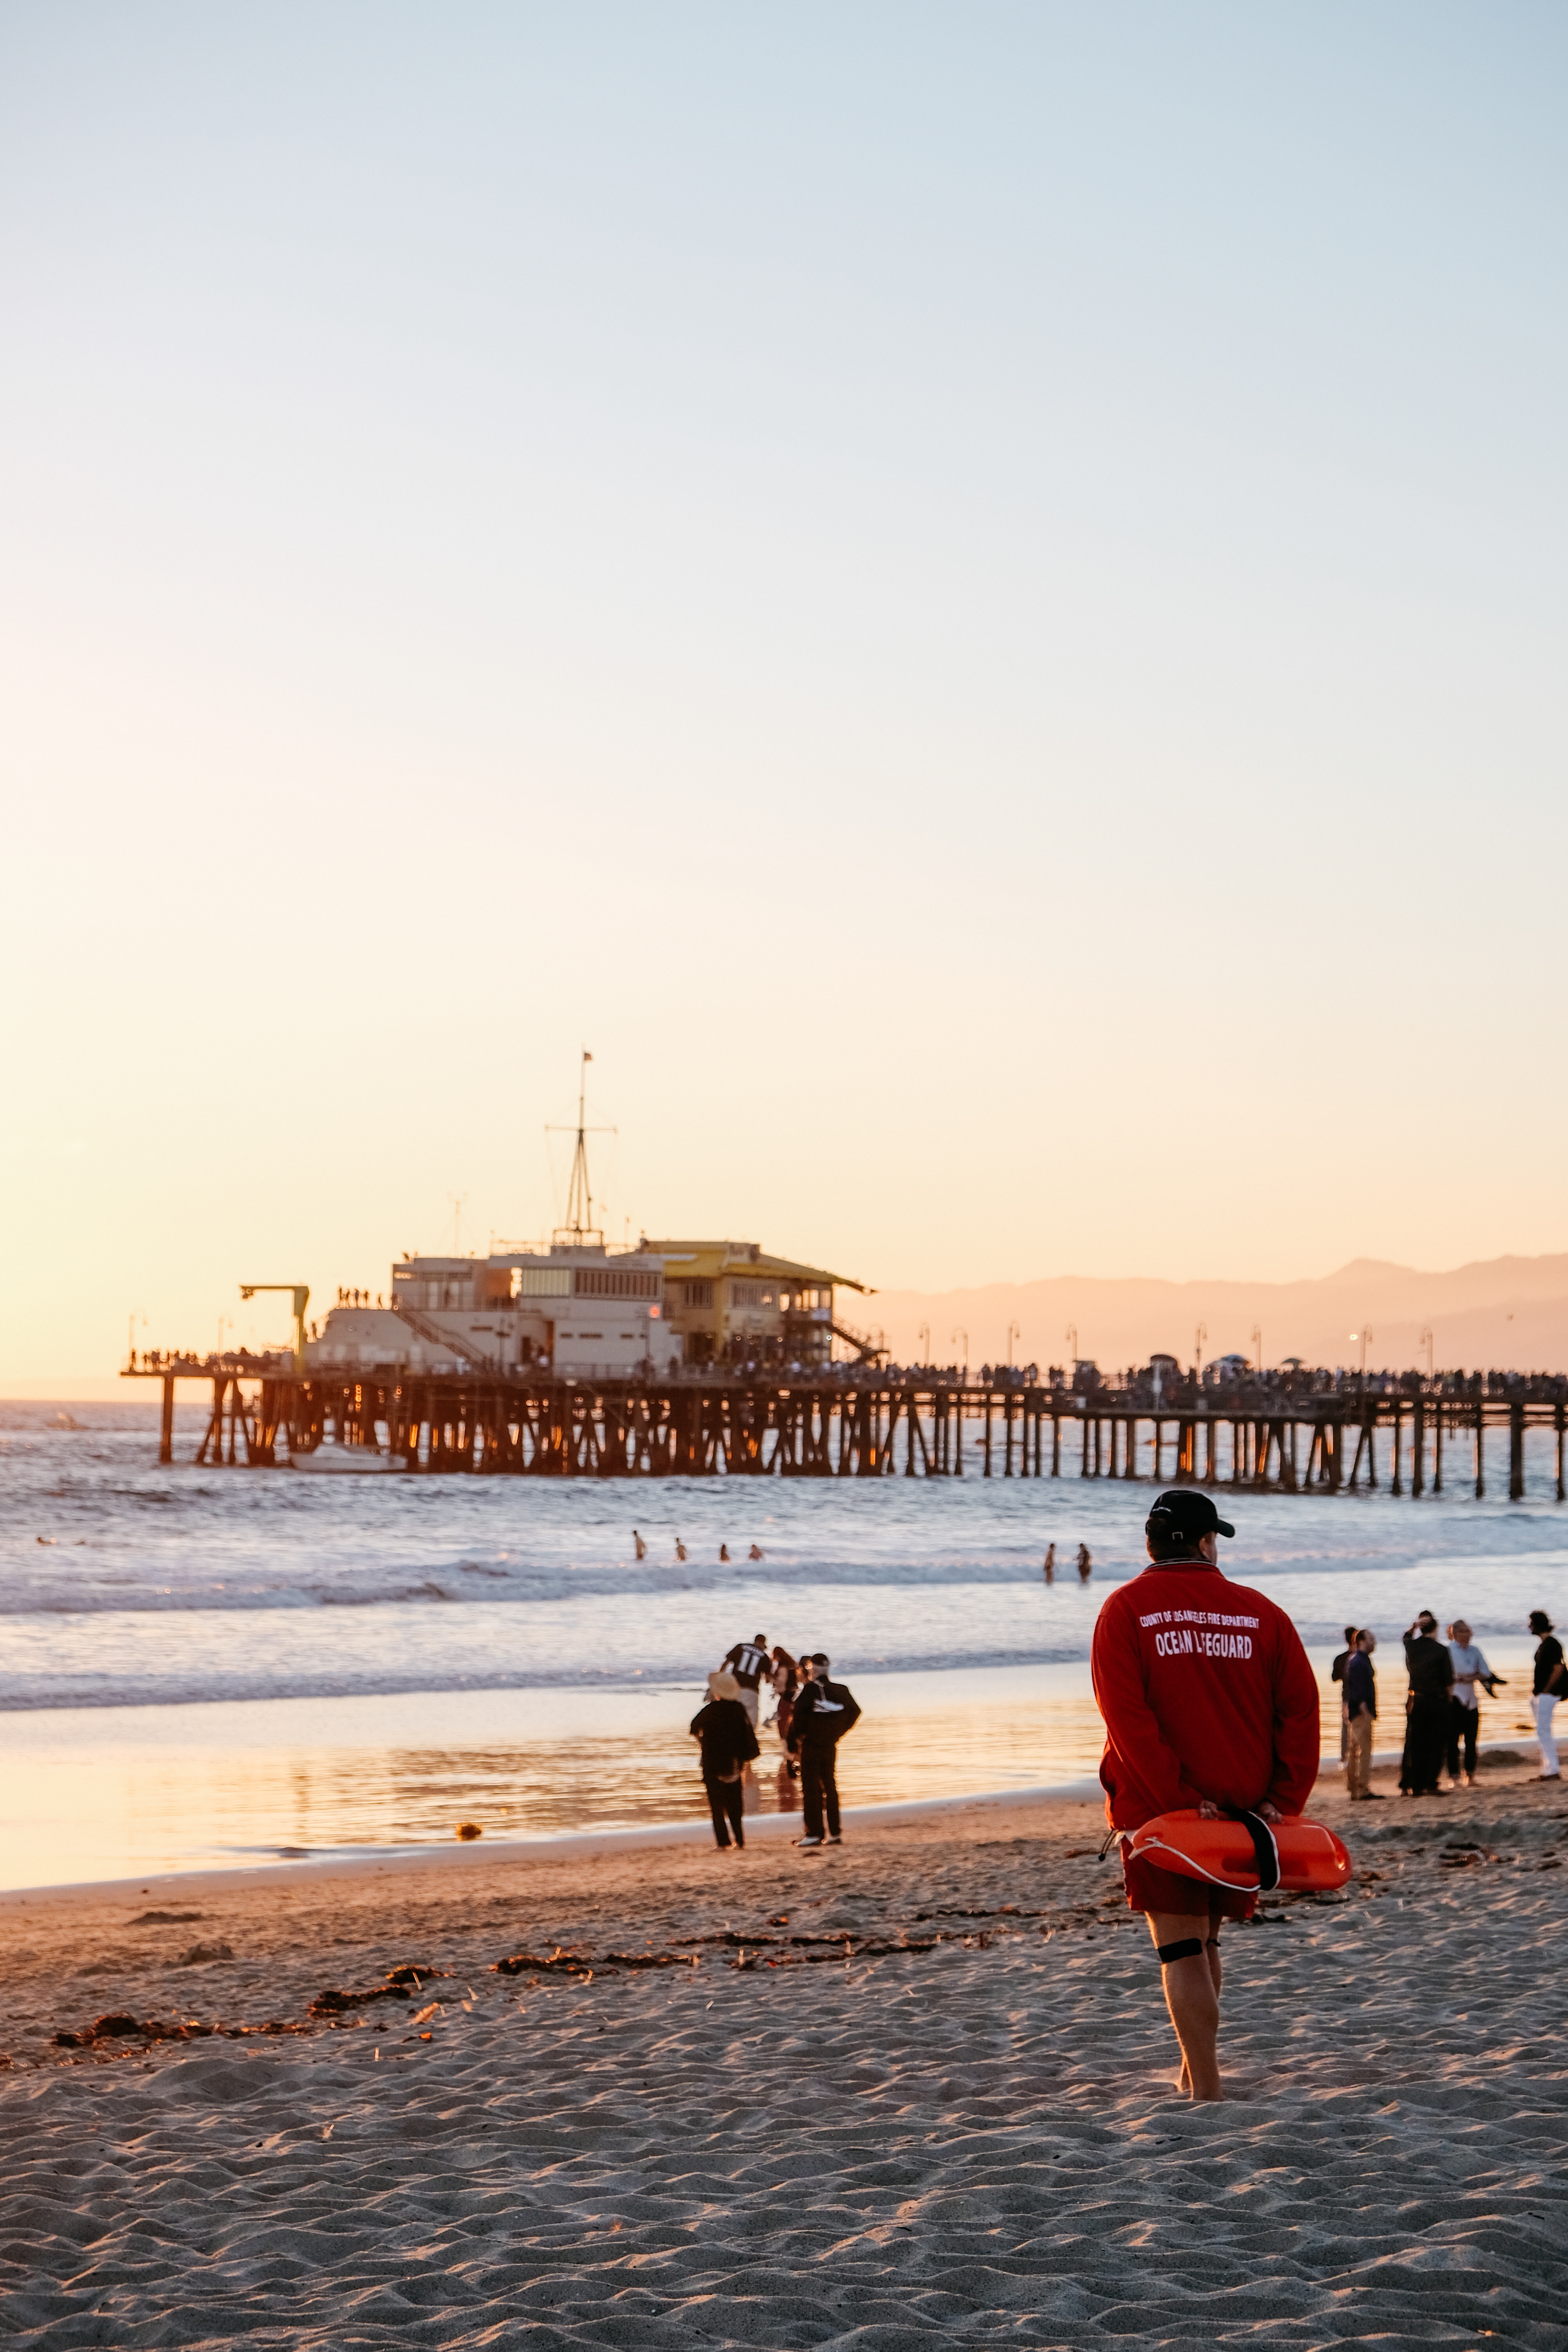
beach, sea, coast, sand, ocean, horizon, boardwalk, sunset, morning, shore, wave, pier, walkway, vacation, dusk, tower, bay, body of water